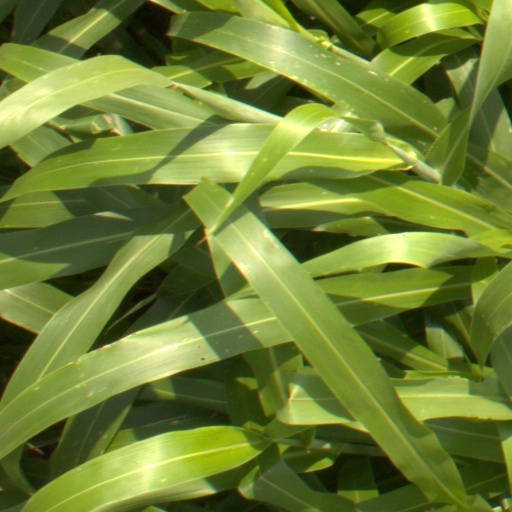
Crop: sorghum